Henry Beins House

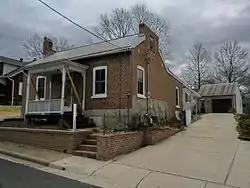
Beins House, March 2014

Henry Beins House (also known as the Frederick William and Anna Beins House) is a historic house located at 620 Locust Street in Washington, Franklin County, Missouri.